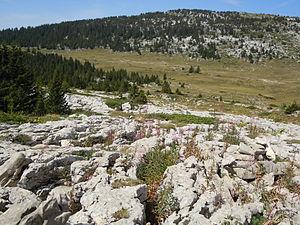
Habert de Saint-Vincent - Lapiaz face au Fouda Blanc - Réserve naturelle des Hauts de Chartreuse
La réserve naturelle nationale des Hauts de Chartreuse est une réserve naturelle nationale située en Auvergne-Rhône-Alpes dans le massif de la Chartreuse. Classée en 1997, elle s'étend sur 4 450 ha et forme un vaste plateau rocheux bordé de falaises qui présente des milieux montagnards et subalpins.